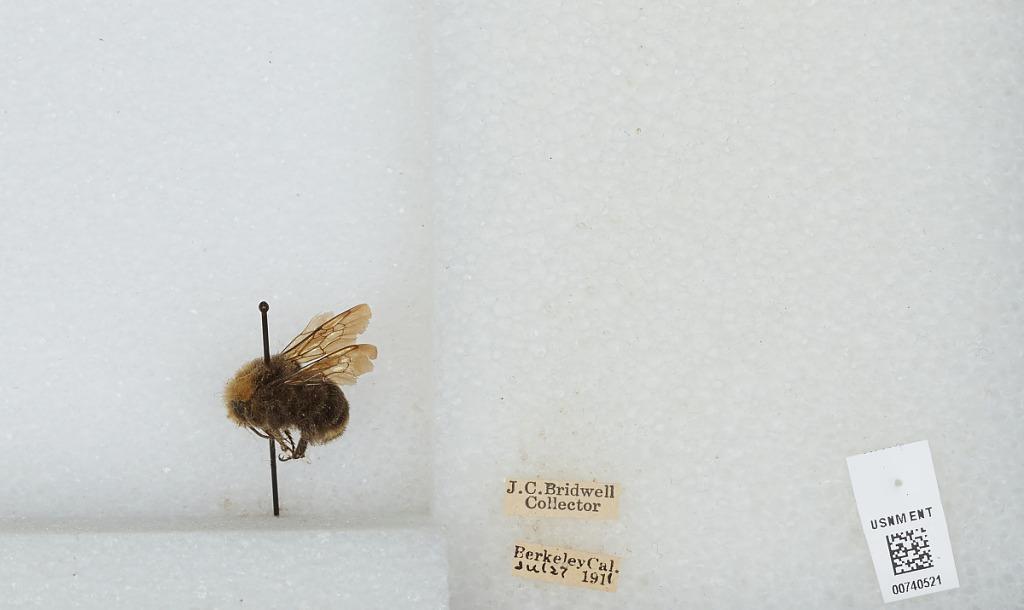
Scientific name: Bombus (Pyrobombus) vosnesenskii Radoszkowski
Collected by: J. Bridwell
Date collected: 1910-7-27
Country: United States
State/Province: California
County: Alameda
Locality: Berkeley
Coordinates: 37.8717, -122.273